Honkytonk Sue

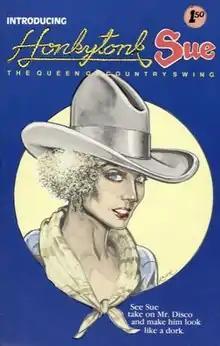
The cover of issue #1 in Feb 1979

Honkytonk Sue: The Queen of Western Swing is a comic character that first appeared in "National Lampoon" in 1977. It was created by Bob Boze Bell. Honkytonk Sue later appeared as a weekly comic strip in the "Phoenix New Times" from 1978 to 1980. Four comic books culled from these weekly strips were self-published by Bell, the first being published in 1978 and the fourth in 1980.